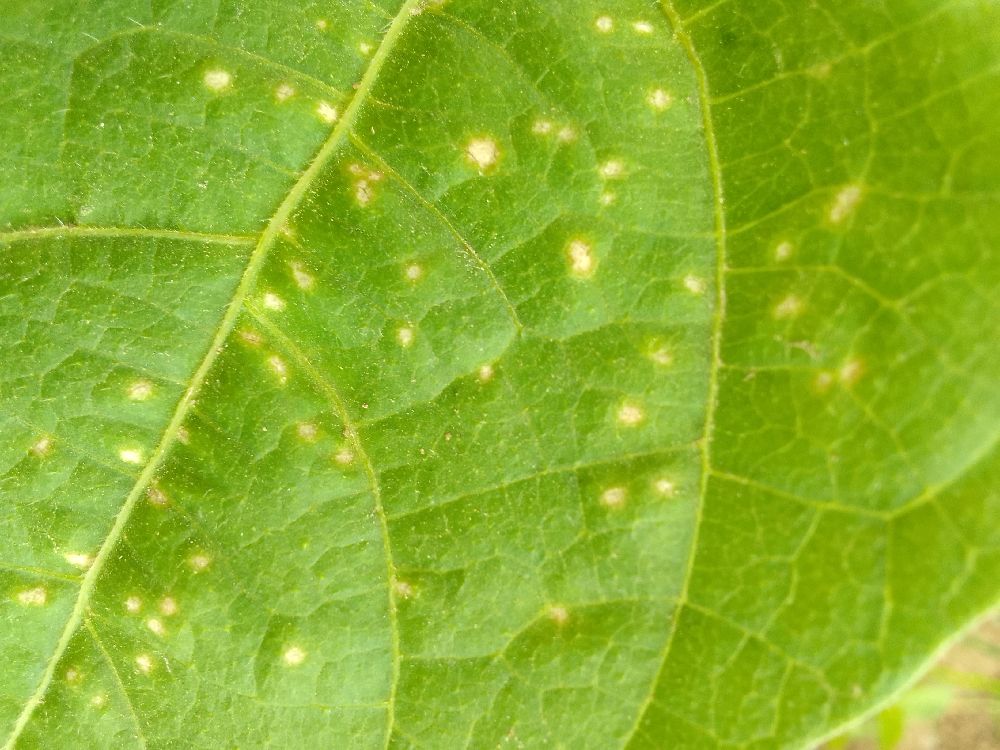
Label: rust